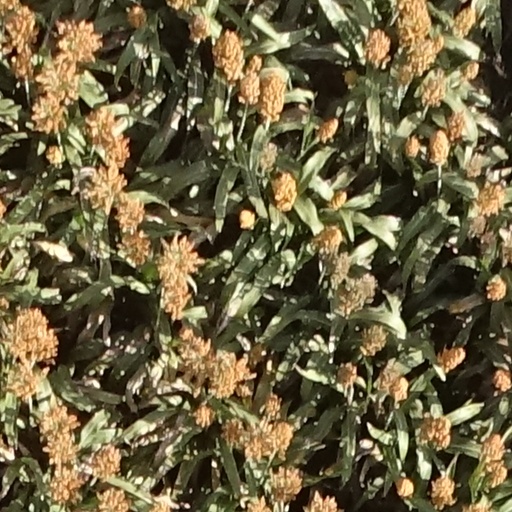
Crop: sorghum